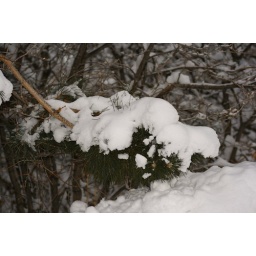
A pine tree branch bending down under a collection of our last storm's snow.